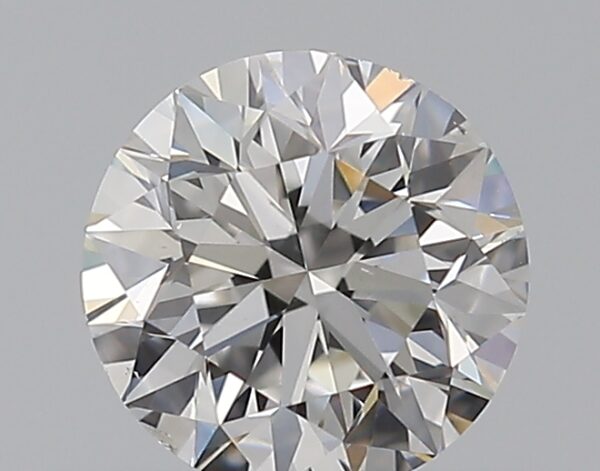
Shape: round
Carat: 0.5
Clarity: SI1
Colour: F
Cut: VG
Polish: EX
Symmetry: VG
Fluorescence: N
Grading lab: GIA
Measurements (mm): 4.94 x 4.99 x 3.2